Pontianak

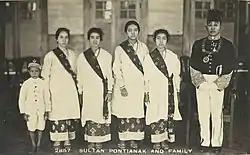
Sultan Syarif Muhammad Alkadrie of Pontianak and Family, circa 1920

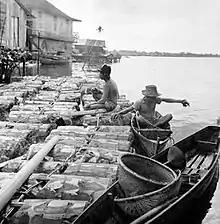
Capped sago trunks are plumbed downstream on the river at Pontianak, circa 1948.

In 1778, Dutch colonialists from Batavia entered Pontianak, led by Willem Ardinpola. The Netherlands occupied an area opposite the imperial palace now known as the Tanah Seribu or the Verkendepaal area.